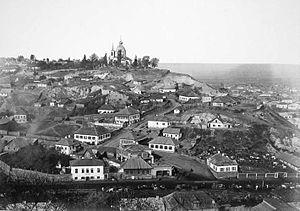
Chtchekavitsa est une colline de Kiev au-dessus de Podil, qui a une importance historique particulière dans l'histoire de la Rus'.